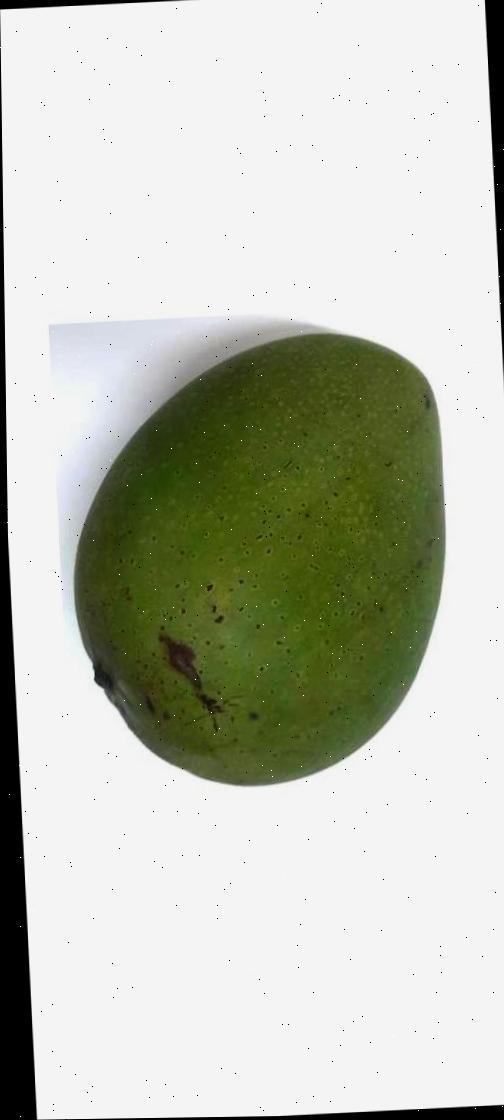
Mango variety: Ashshina Zhinuk